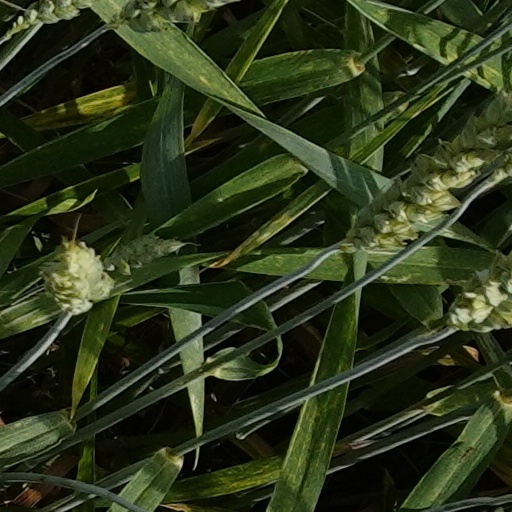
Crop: wheat